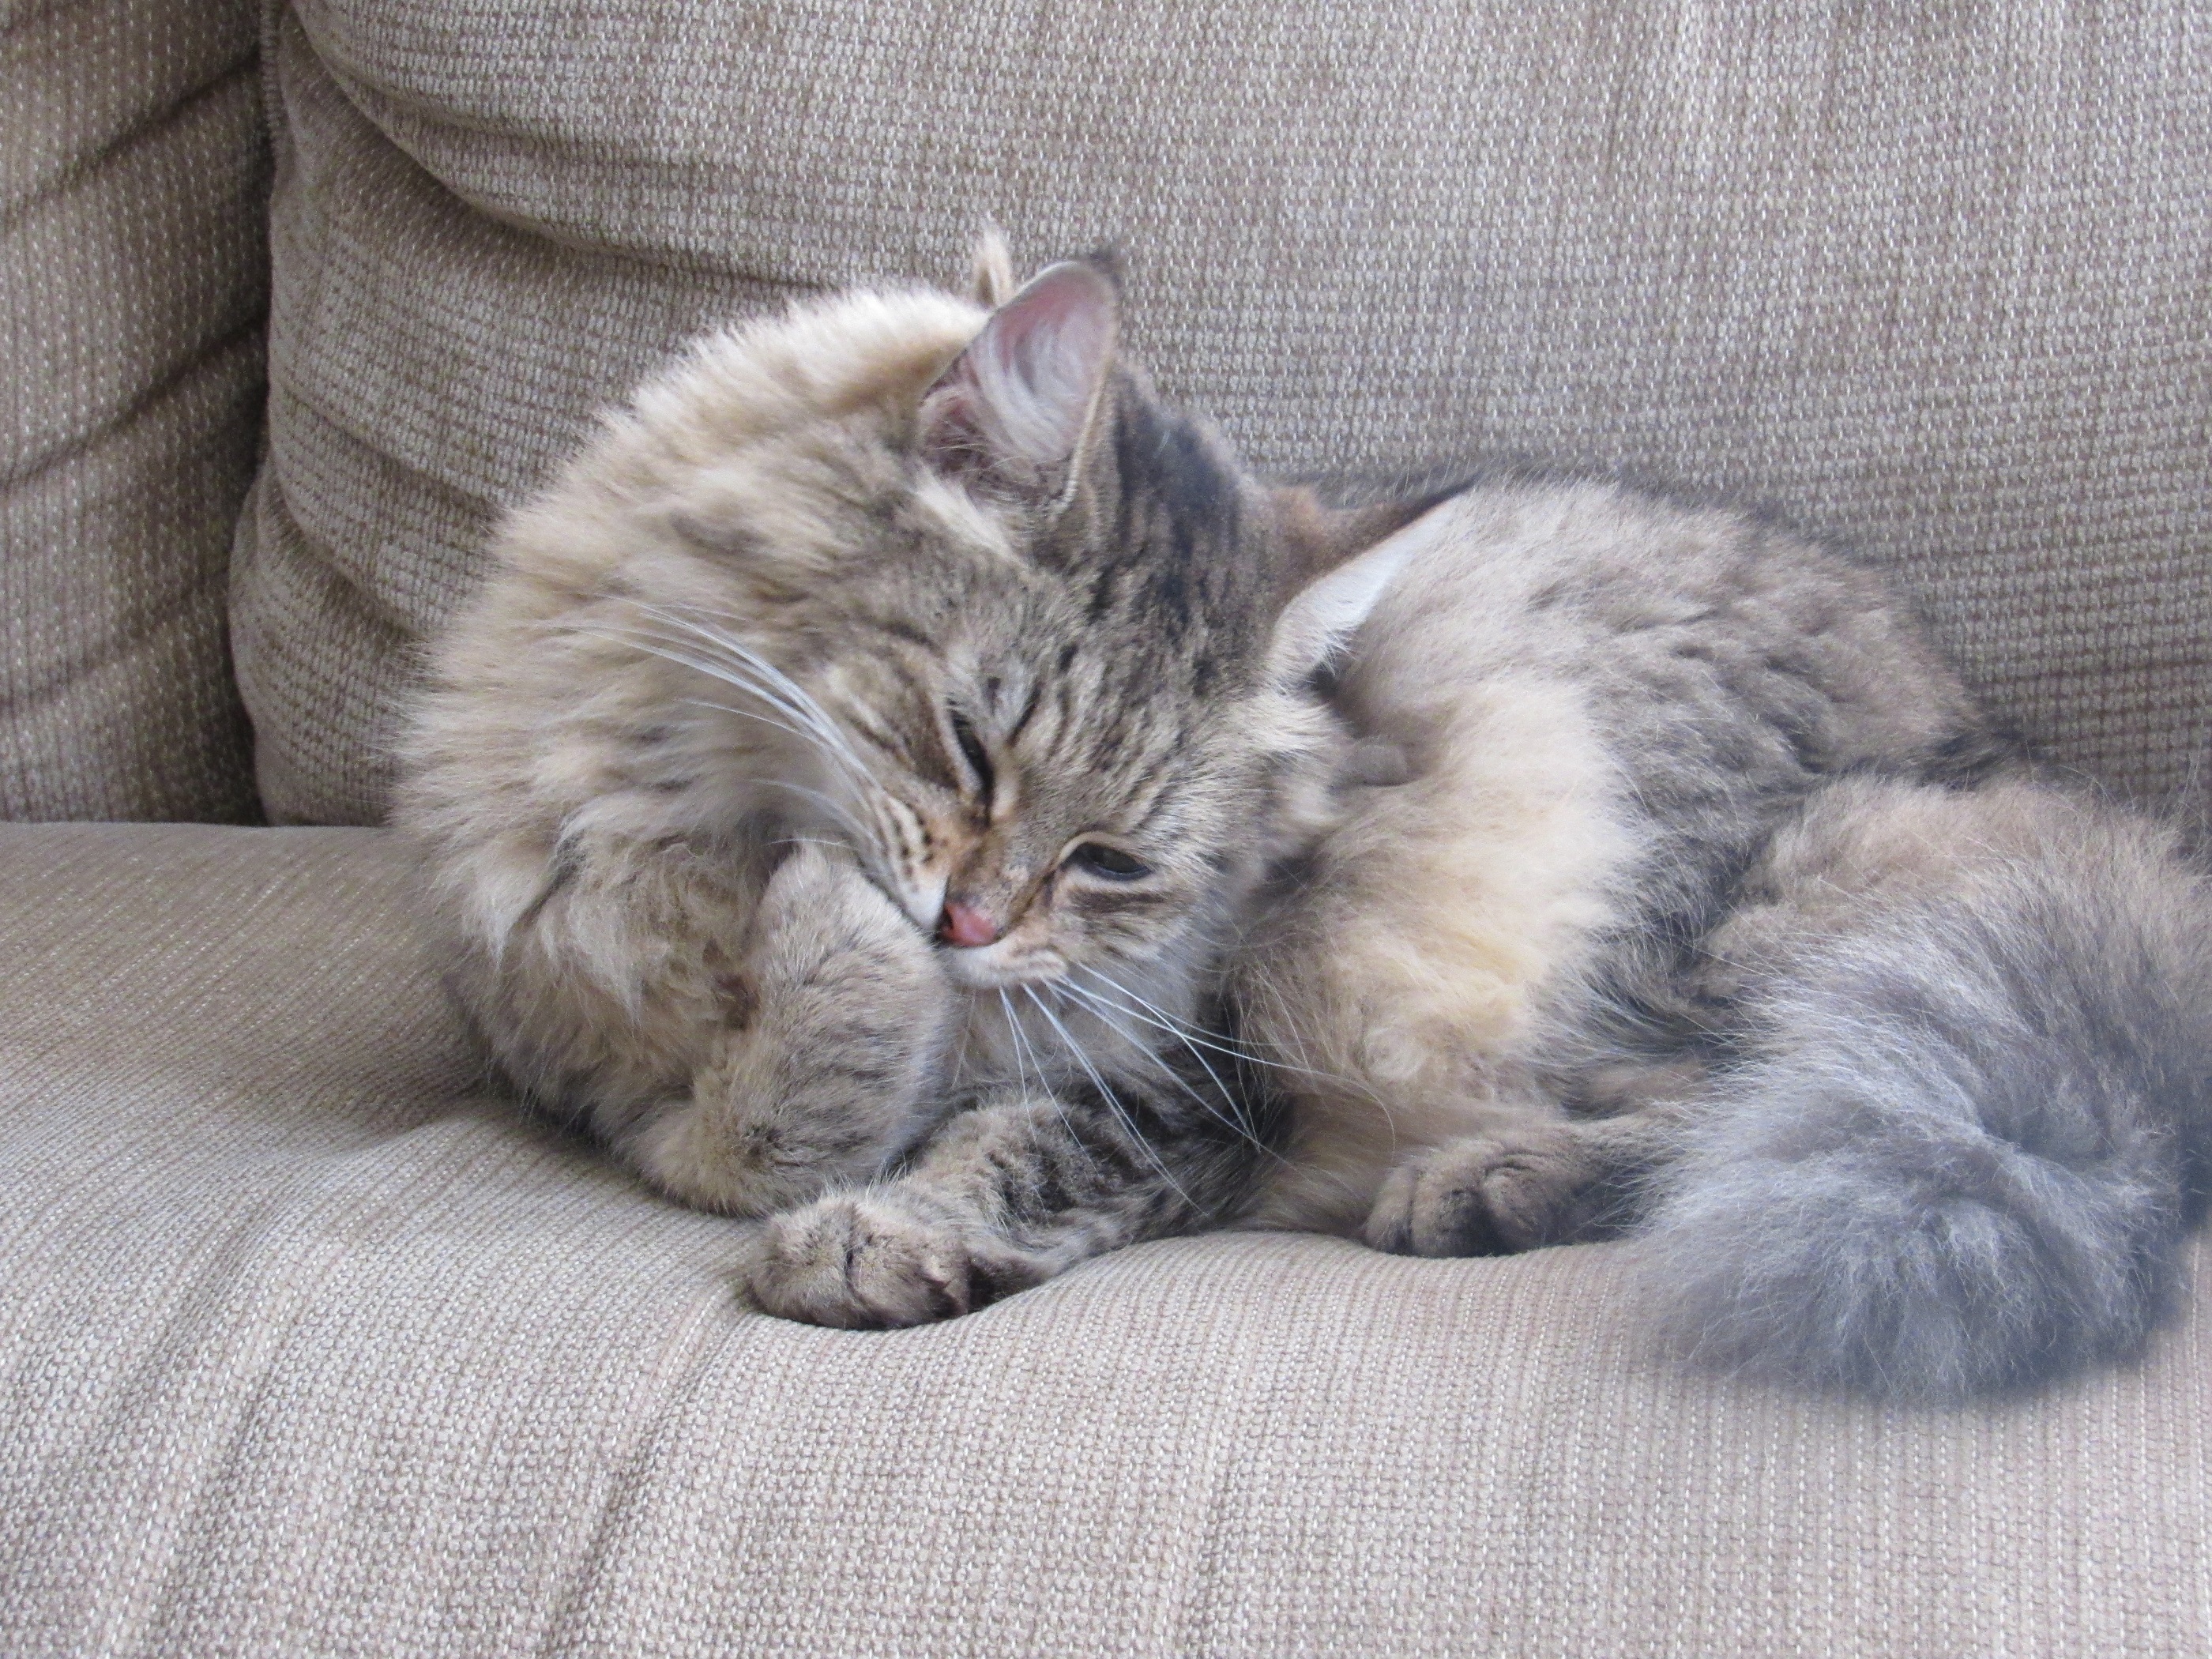
animal, pet, fur, portrait, kitten, cat, symbol, feline, mammal, furniture, long hair, nose, eyes, whiskers, furry, vertebrate, domestic, resting, siberian, persian, maine coon, norwegian forest cat, european shorthair, licking, small to medium sized cats, cat like mammal, carnivoran, domestic short haired cat, pixie bob, american shorthair, domestic long haired cat, british semi longhair